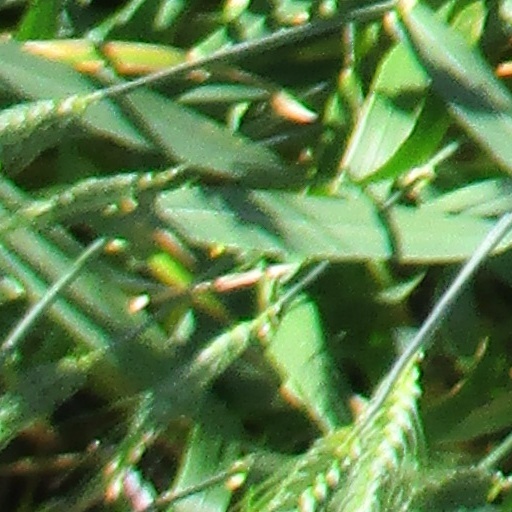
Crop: wheat